Karen Mullan

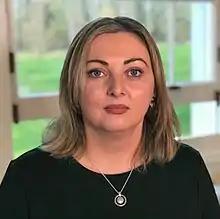
Karen Mullan at Stormont

Karen Mullan MLA (born 18 August 1976) is a former Sinn Féin politician from Derry, Northern Ireland who served as a Member of the Legislative Assembly for the Foyle constituency in the Northern Ireland Assembly from June 2017 to 2021.